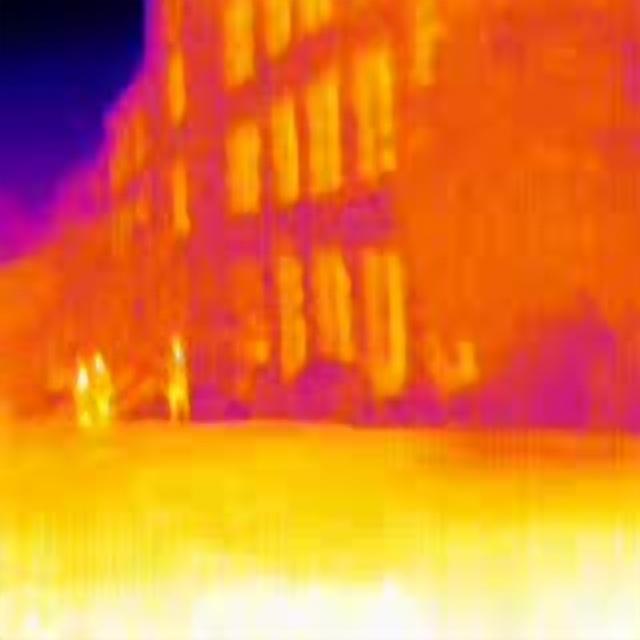
Detected objects:
label: person
label: person
label: person